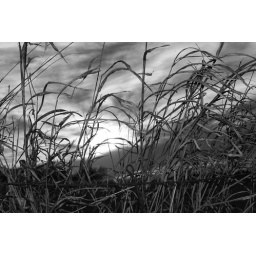
Wild grass by the barbwire fence